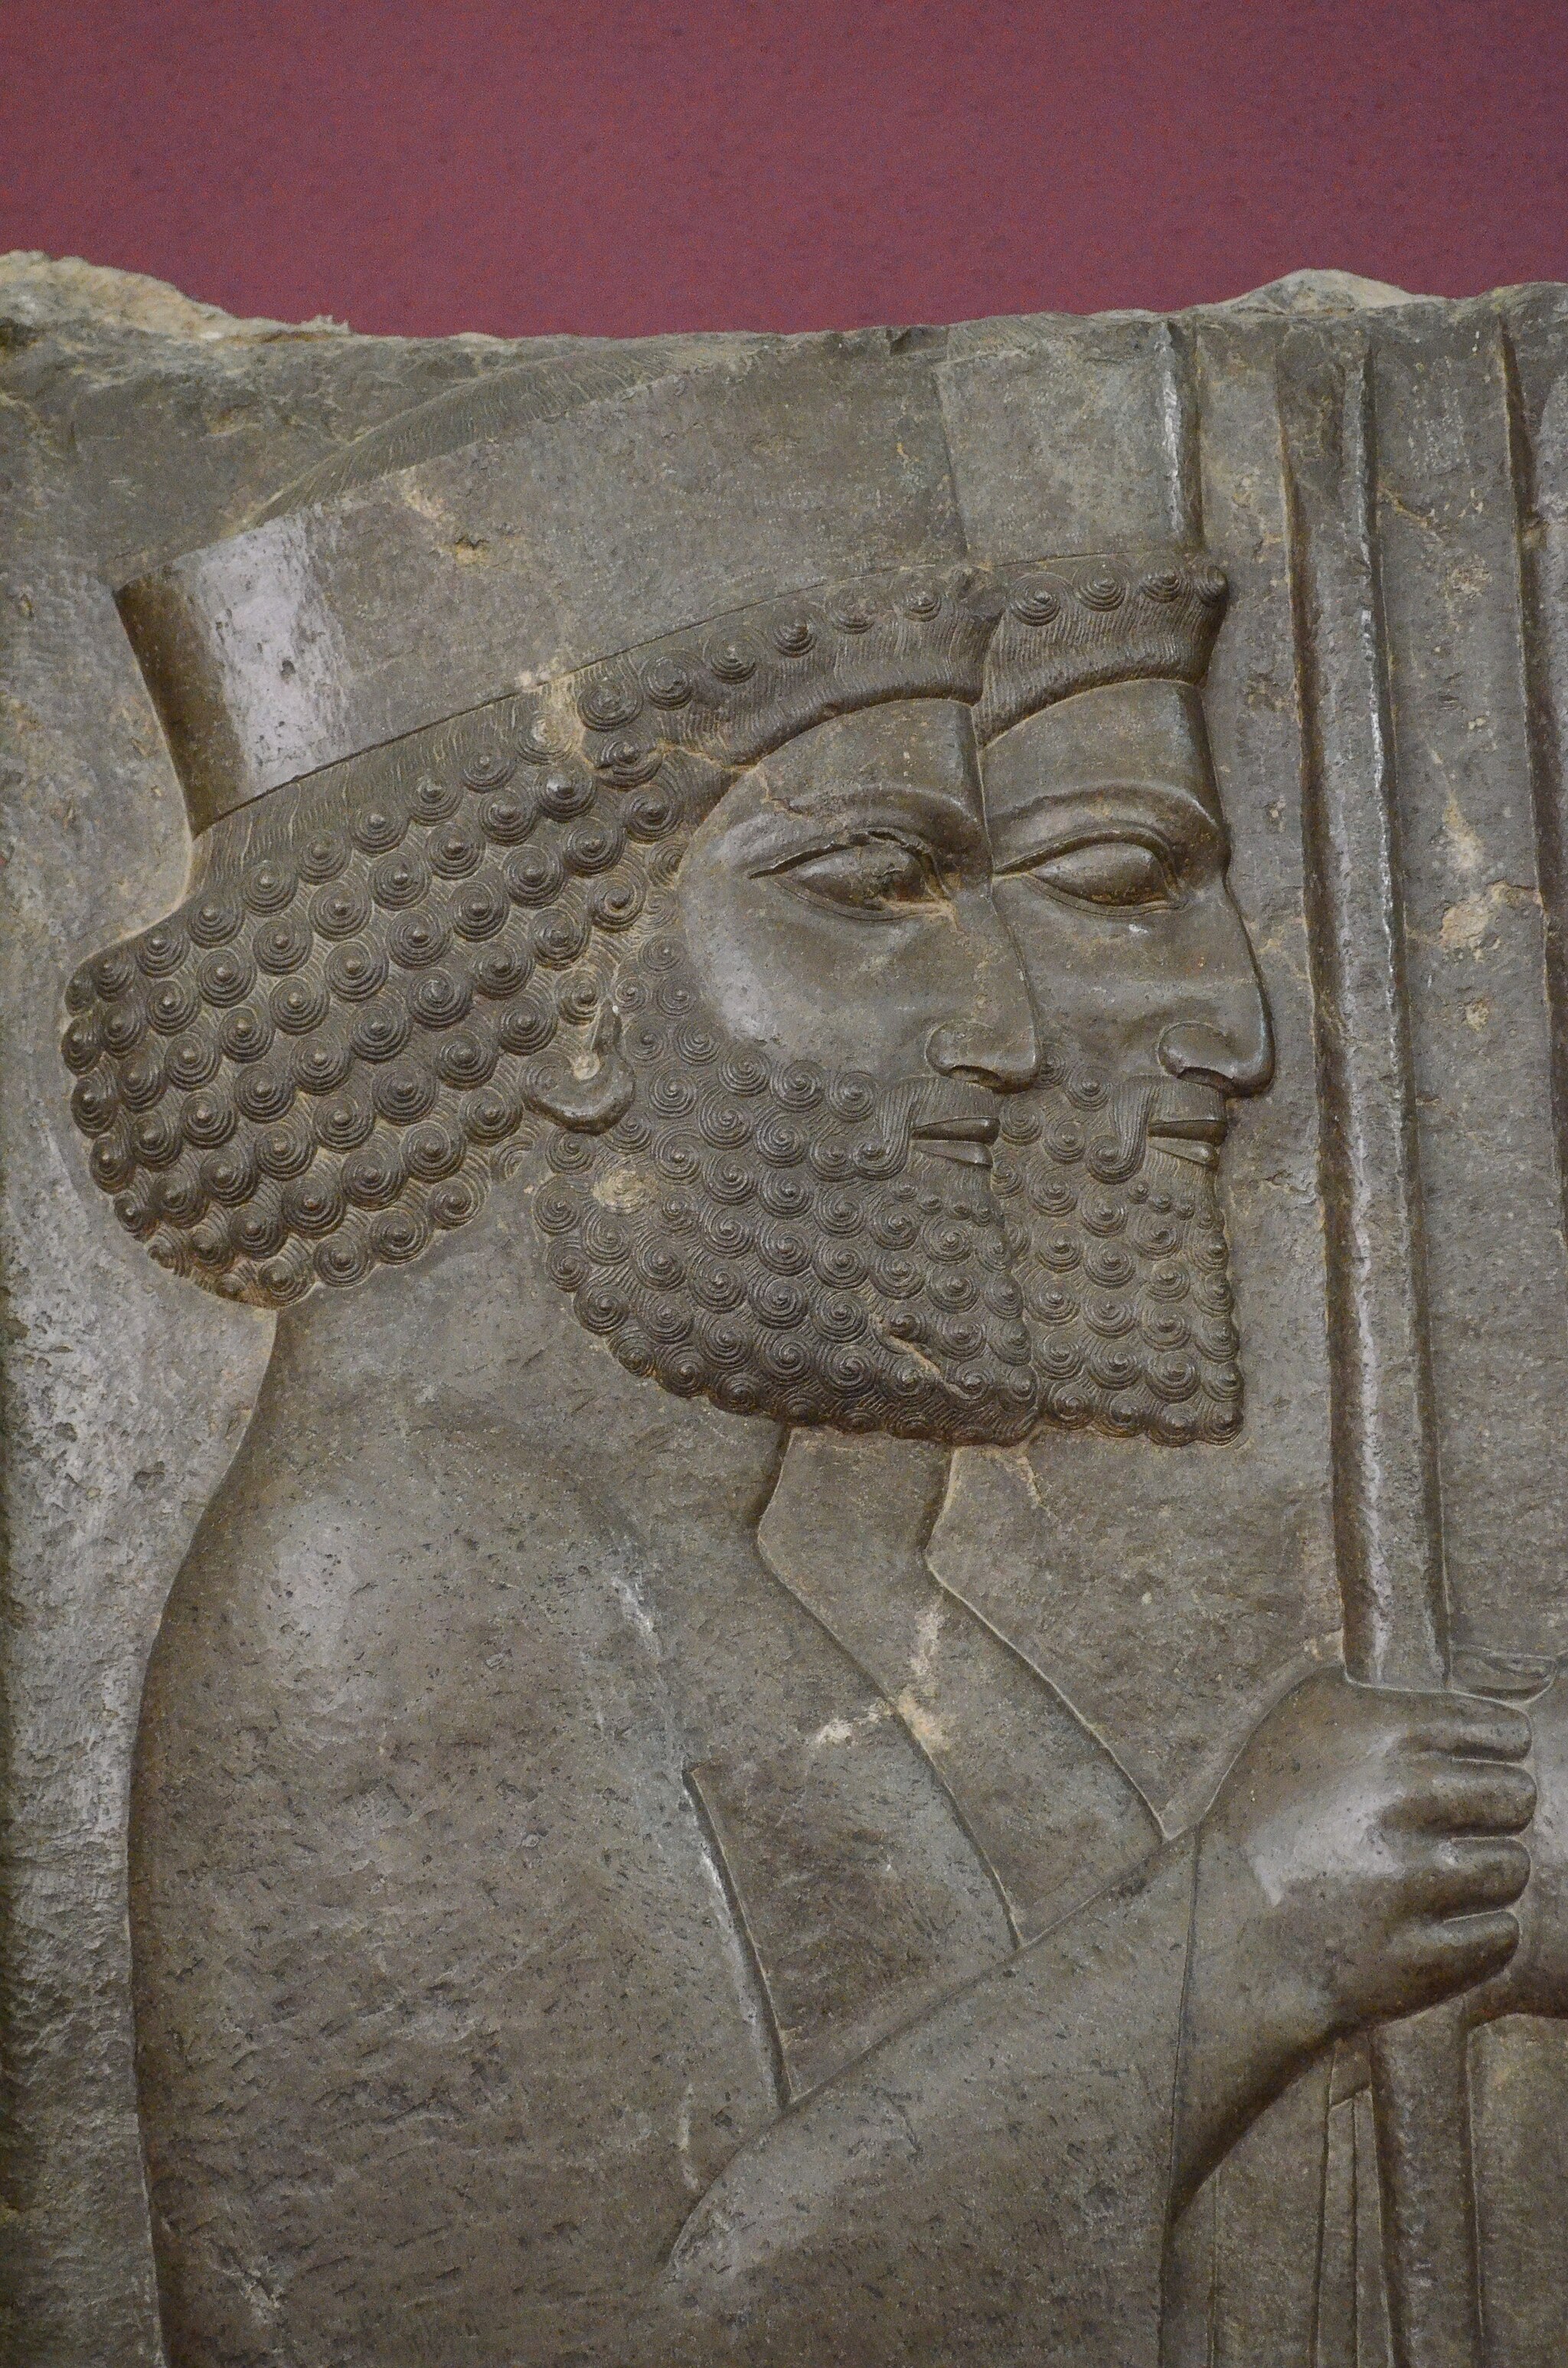
Title: National Museum of Iran Darafsh (832)
Description: National Museum of Iran
Date: 2015-06-17 14:25:47
Categories: GFDL, License migration redundant, Self-published work, Photos by Darafsh Kaviyani, Audience scene of Darius (or Xerxes I)